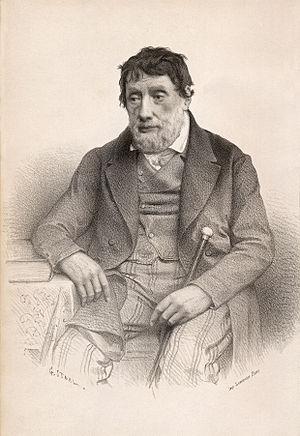
Portrait de Louis Moinet
Louis Moinet, né à Bourges en 1768 et mort à Paris le 21 mai 1853 est l'inventeur du chronographe.